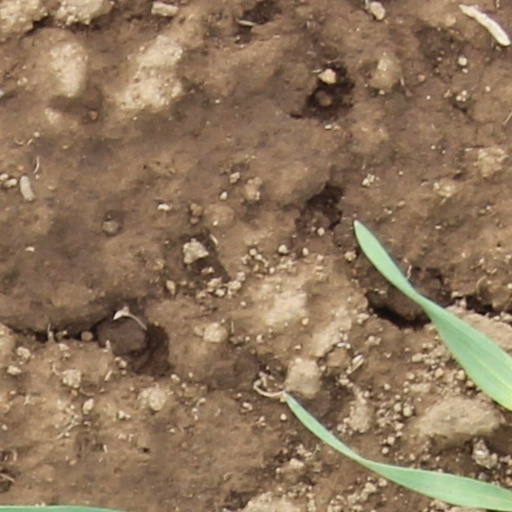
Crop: wheat